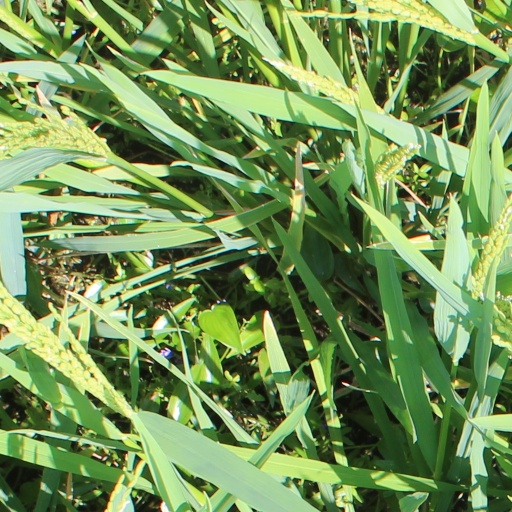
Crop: rice